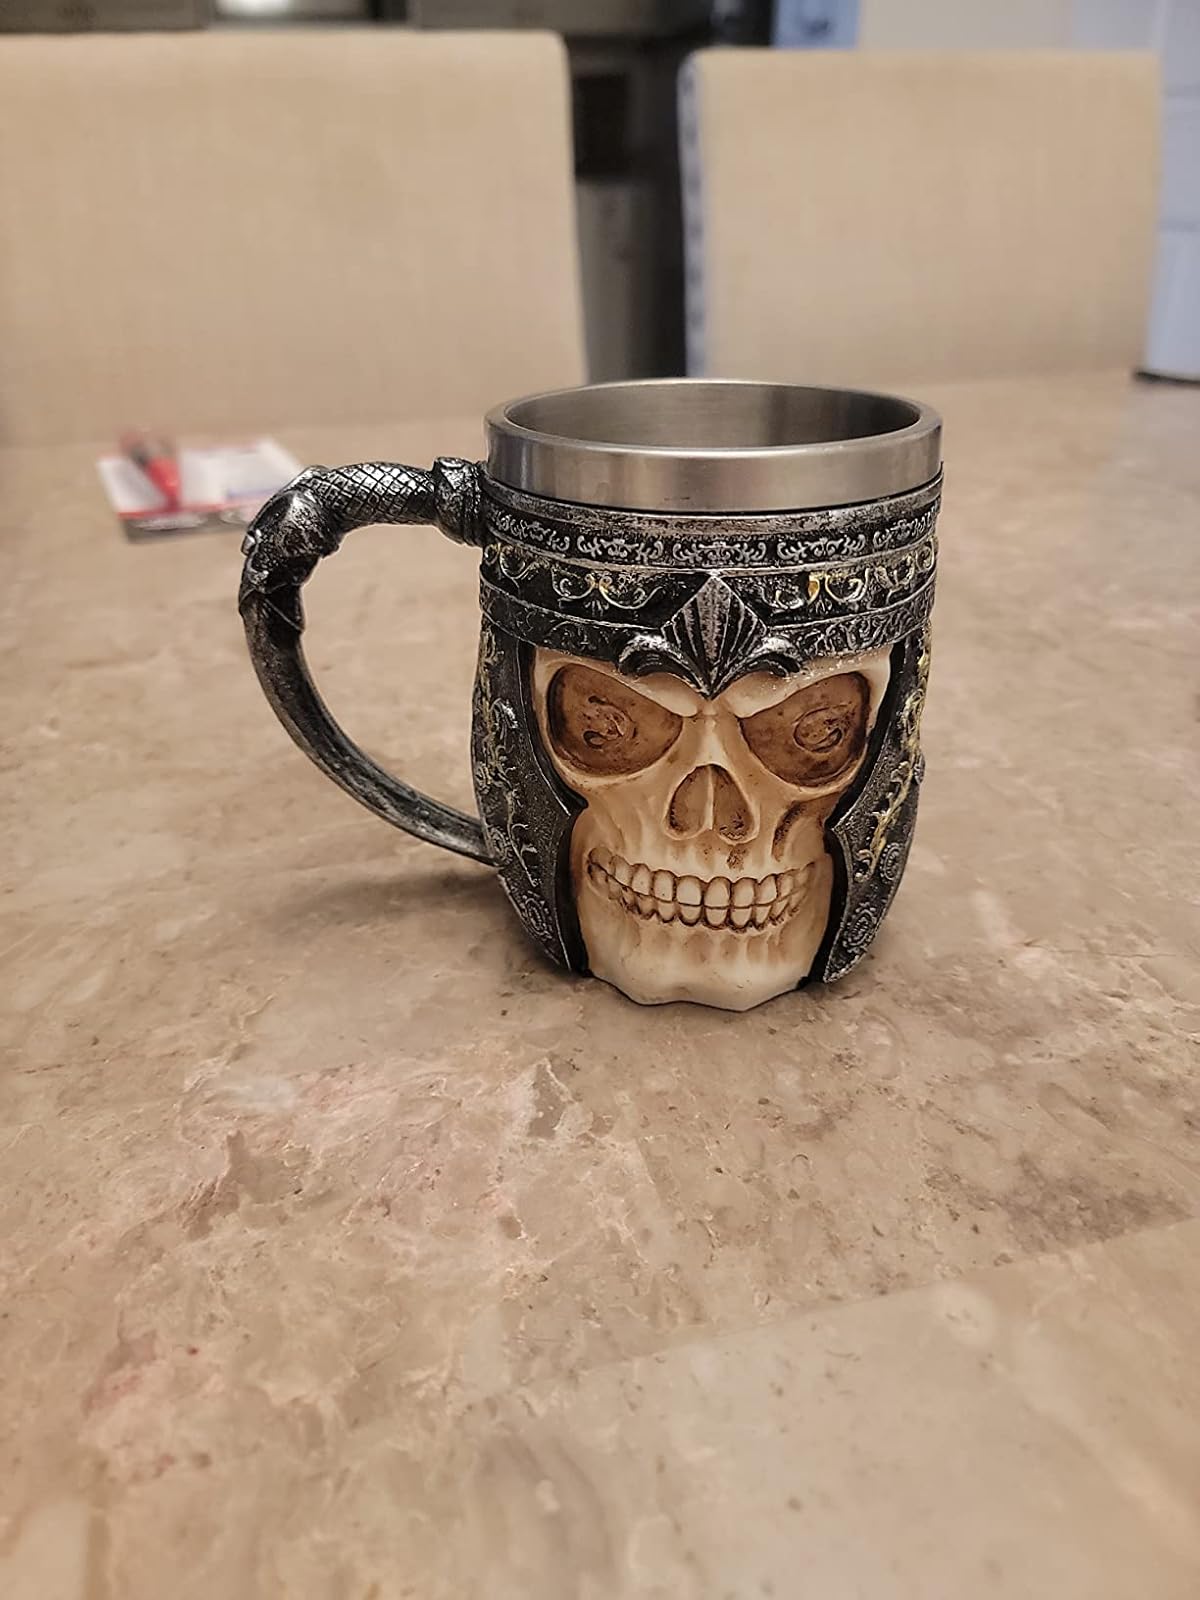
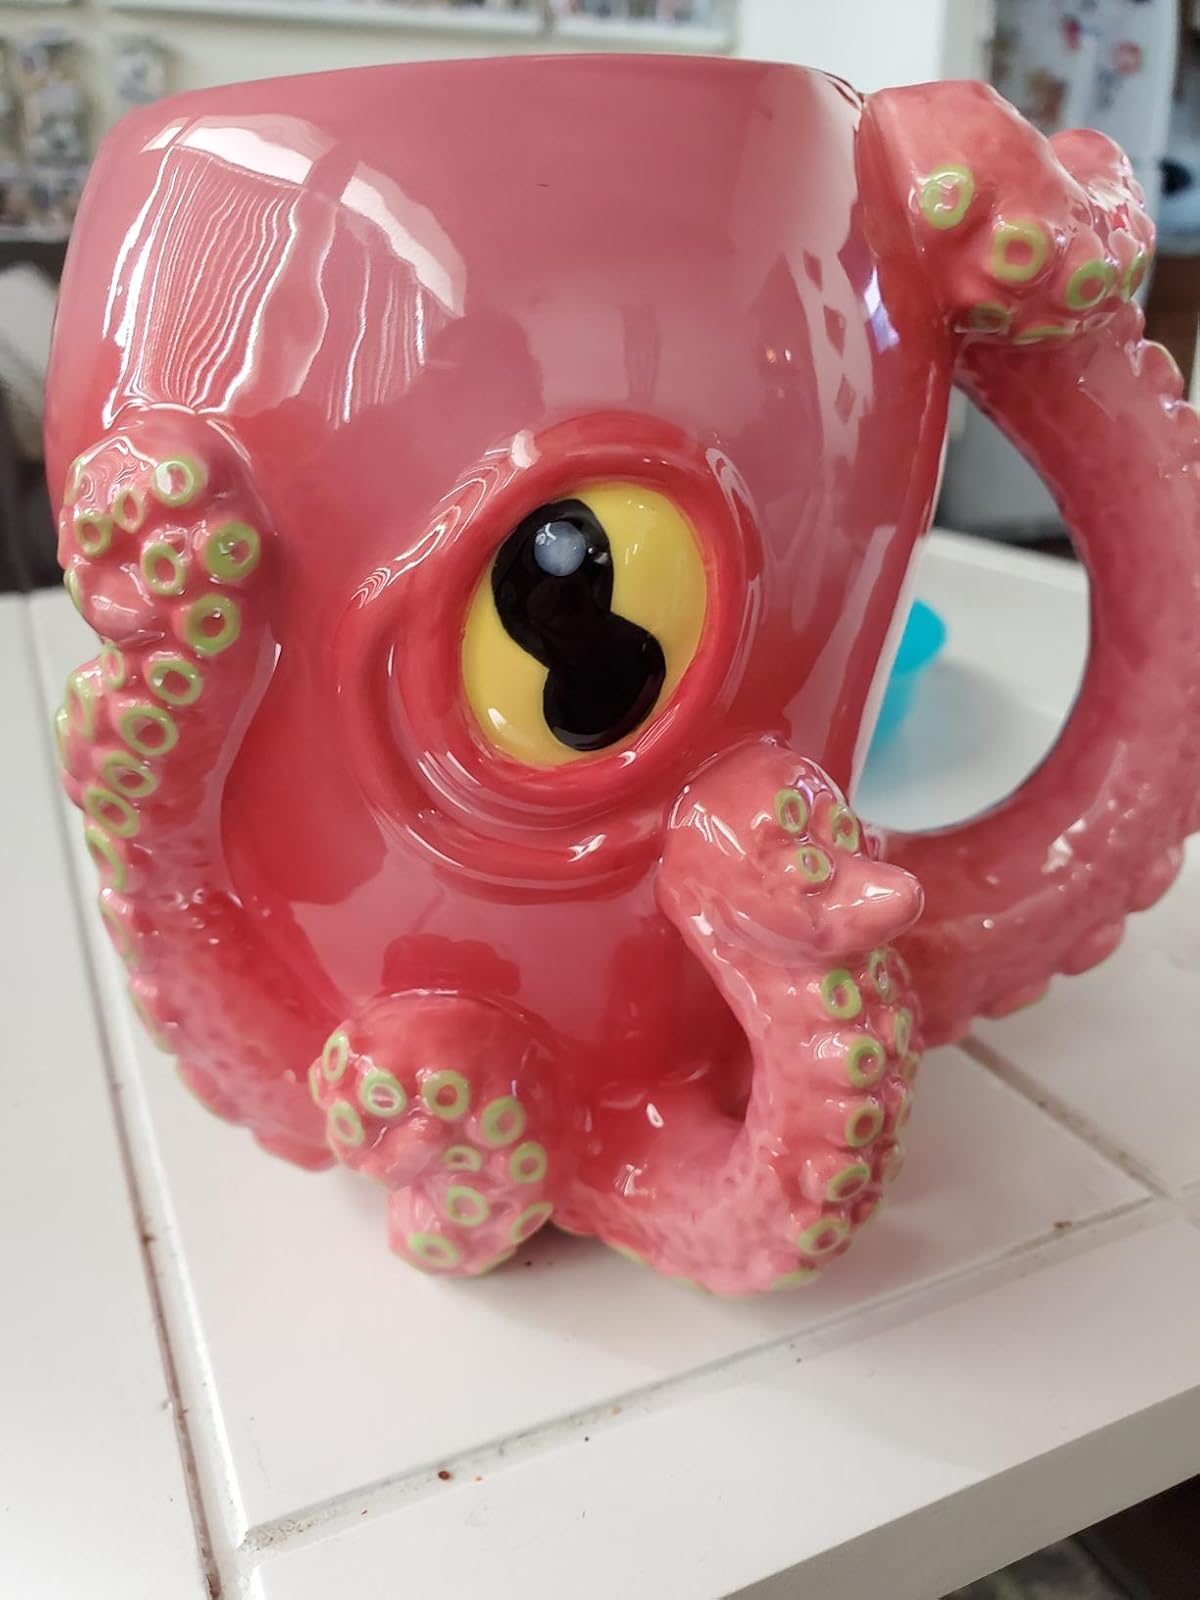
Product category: items_mug
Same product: no